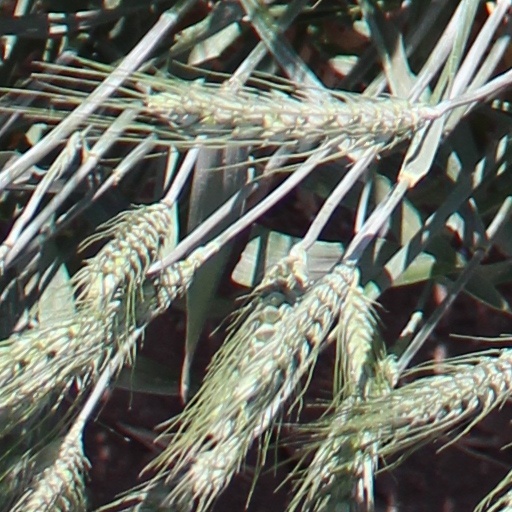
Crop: wheat